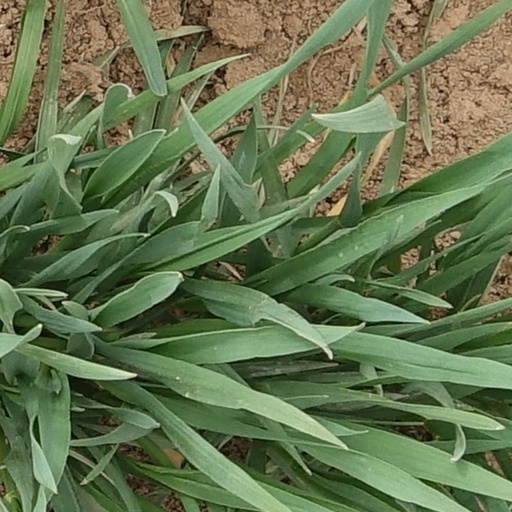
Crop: wheat